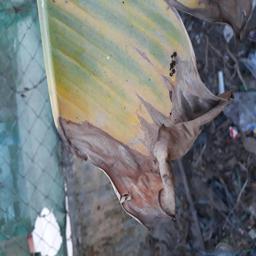
Label: POTASSIUM DEFICIENCY